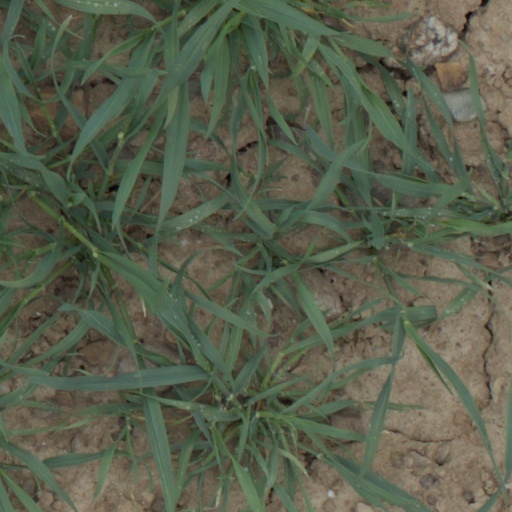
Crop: wheat